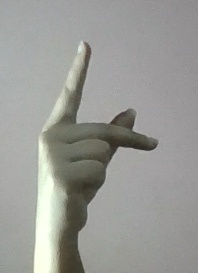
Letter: dha